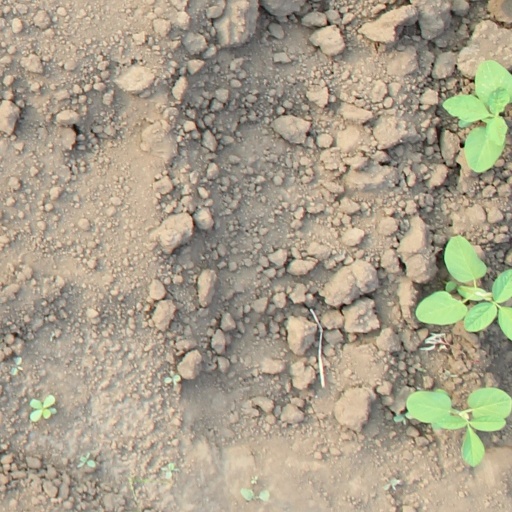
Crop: soybean